Ellen Savage

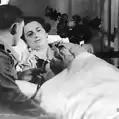
Sister Ellen Savage, Australian Army Nursing Service (AANS), being interviewed at Greenslopes Army Hospital about 7 or 10 days after her rescue from the hospital ship "Centaur".

On 12 May 1943 Savage was one of twelve nurses who sailed in the hospital ship "Centaur" bound for Port Moresby to recover wounded military personnel. Two days after leaving Sydney the vessel was sunk off Moreton Island, Queensland, by a Japanese torpedo. A strong swimmer, Savage was the only nurse to survive.